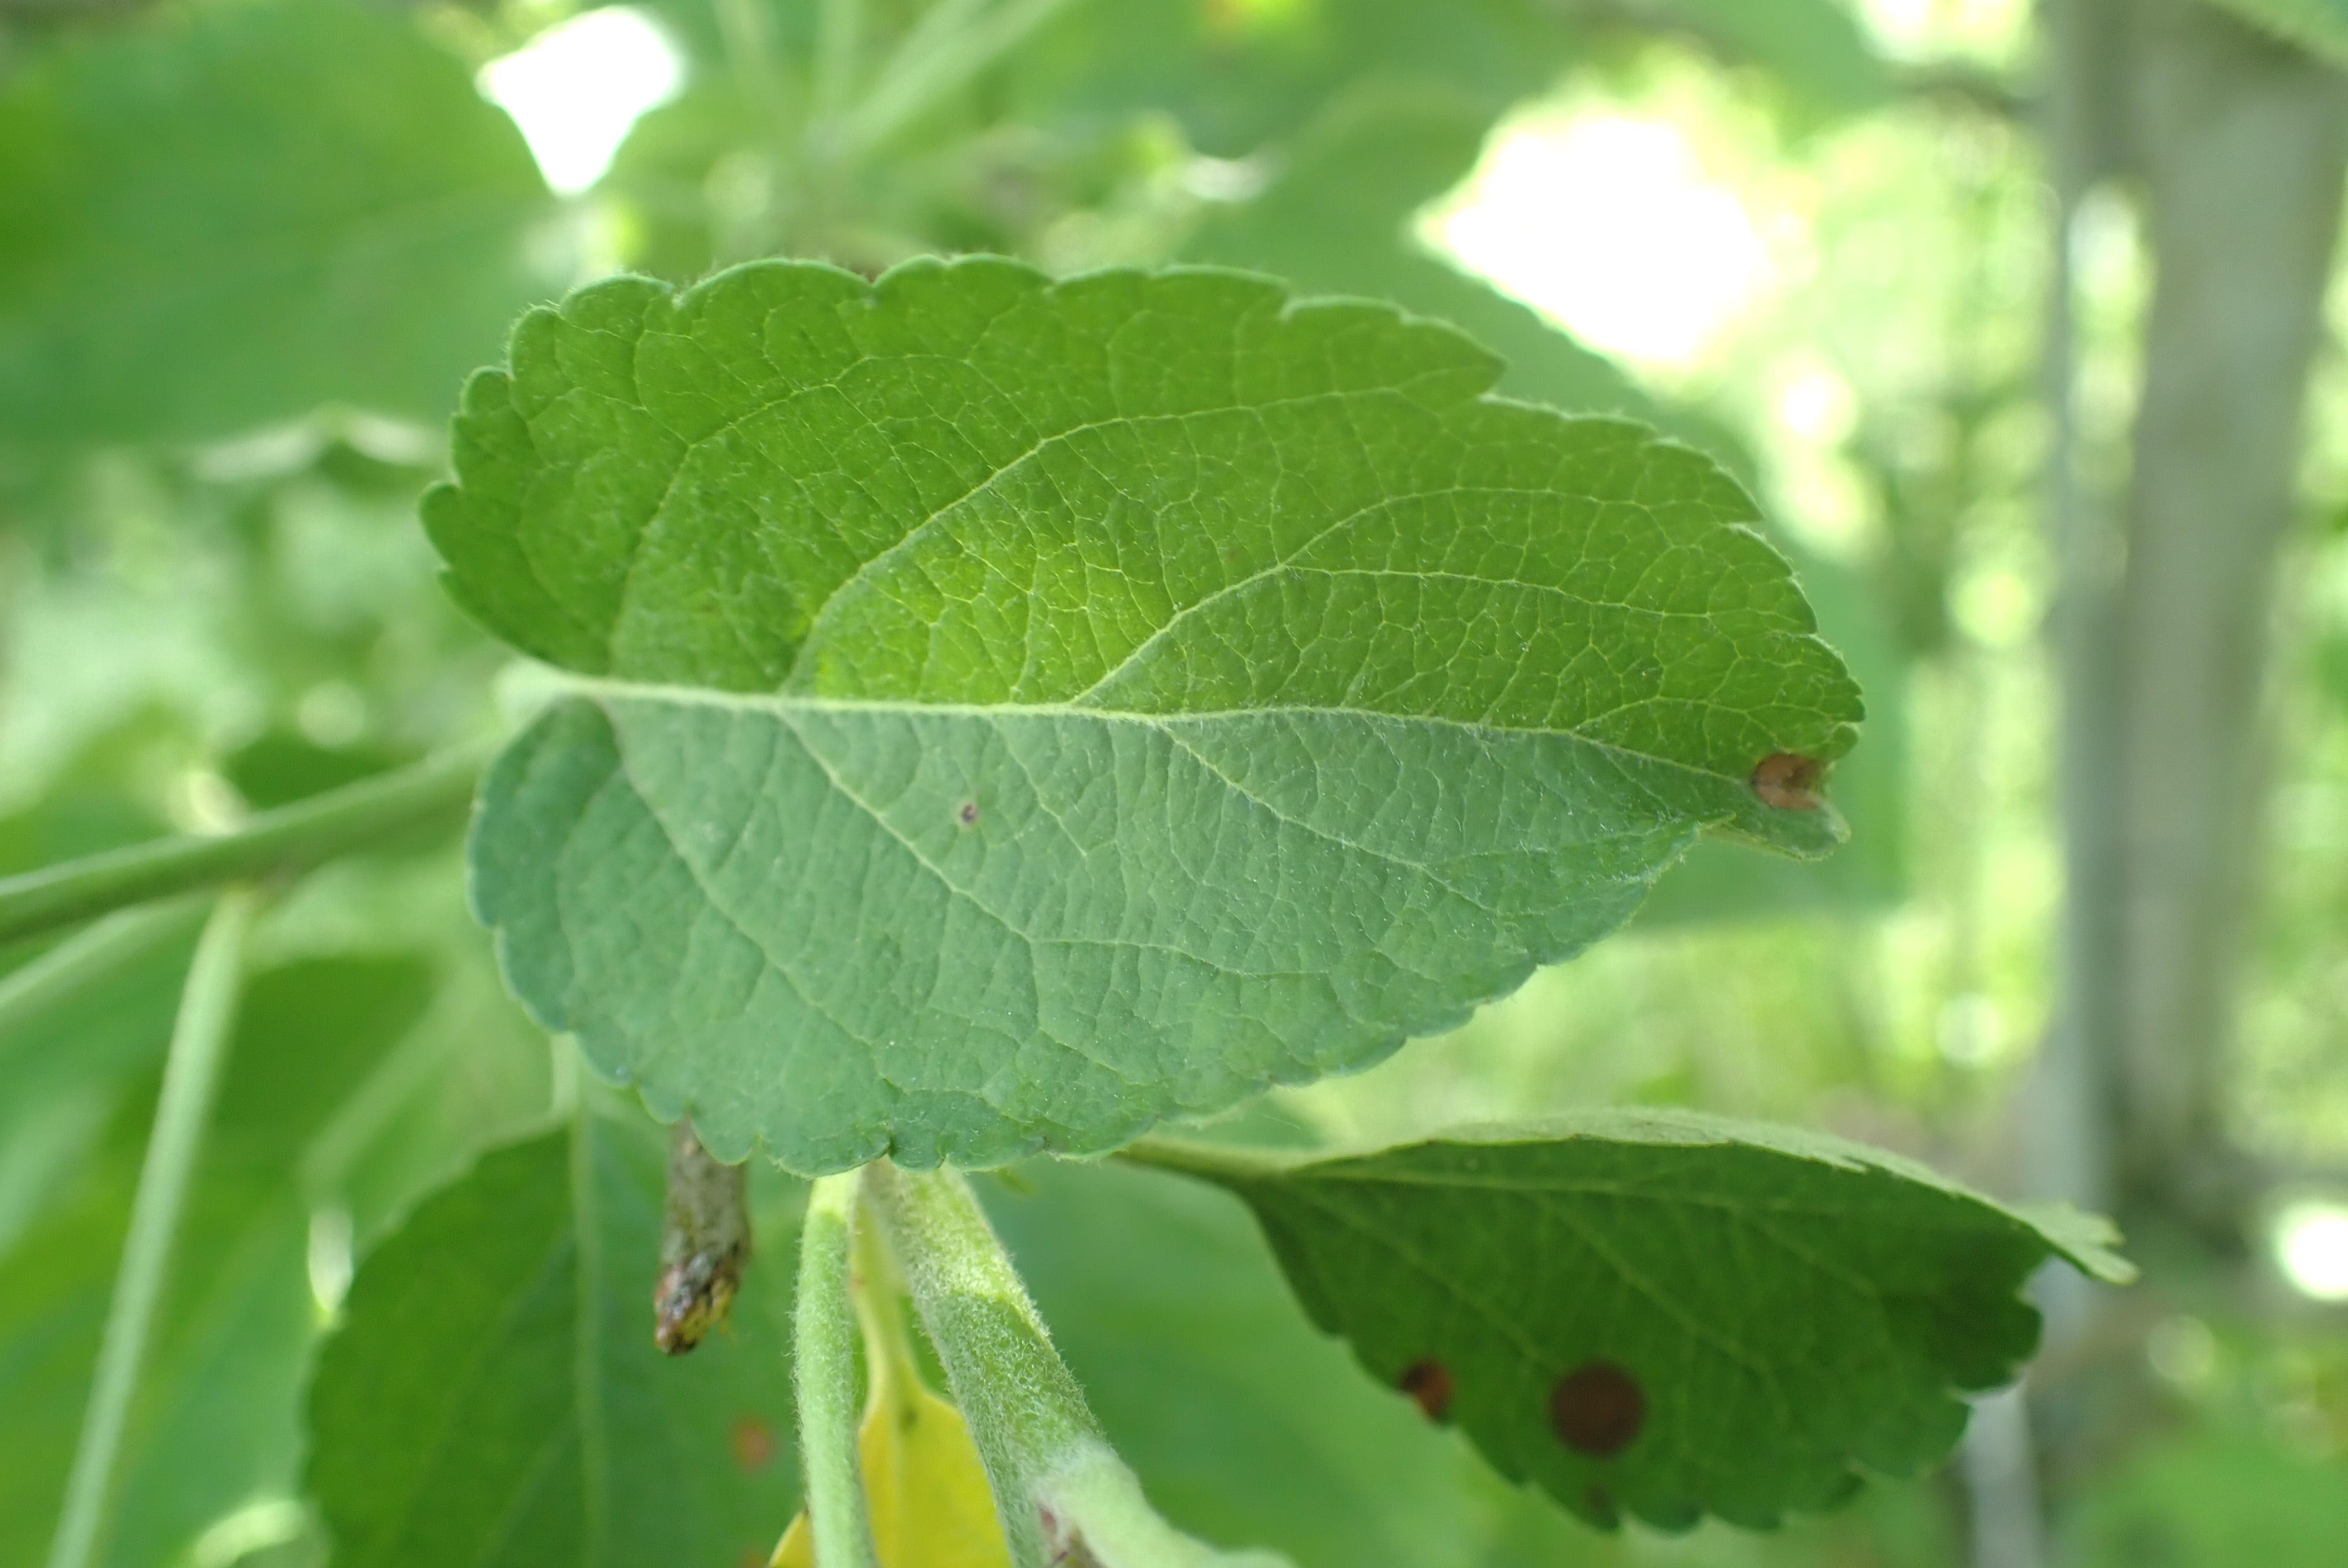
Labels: frog_eye_leaf_spot